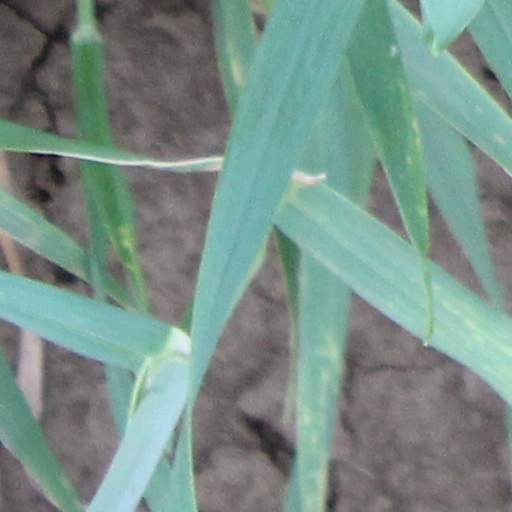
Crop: wheat